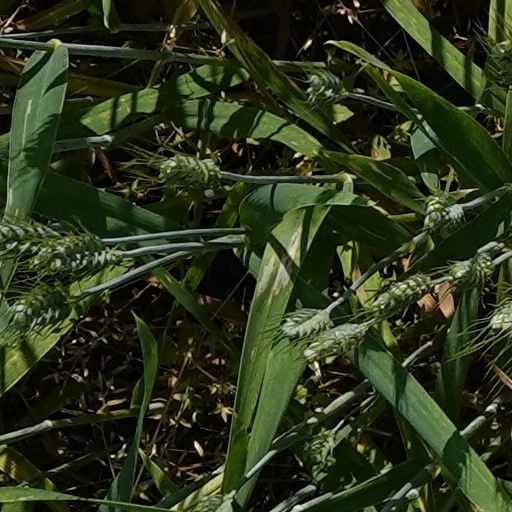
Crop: wheat